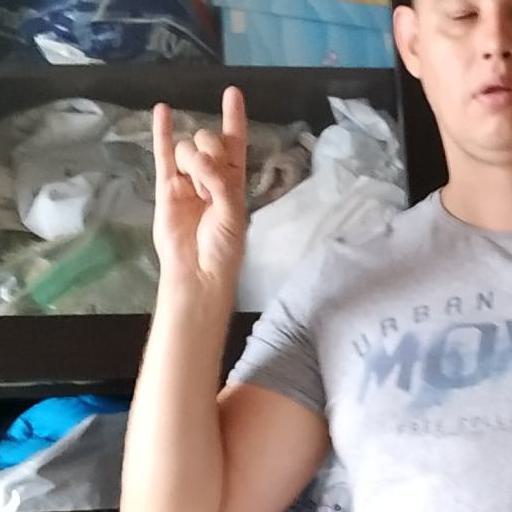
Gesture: rock